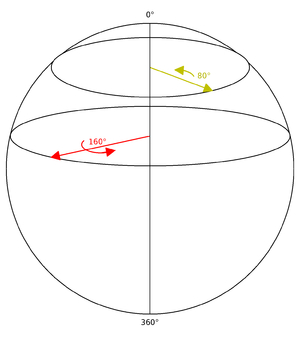
Les quaternions unitaires fournissent une notation mathématique commode pour représenter l'orientation et la rotation d'objets en trois dimensions. Comparés aux angles d'Euler, ils sont plus simples à composer et évitent le problème du blocage de cardan. Comparés aux matrices de rotations, ils sont plus stables numériquement et peuvent se révéler plus efficaces. Les quaternions ont été adoptés dans des applications en infographie, robotique, navigation, dynamique moléculaire et la mécanique spatiale des satellites.